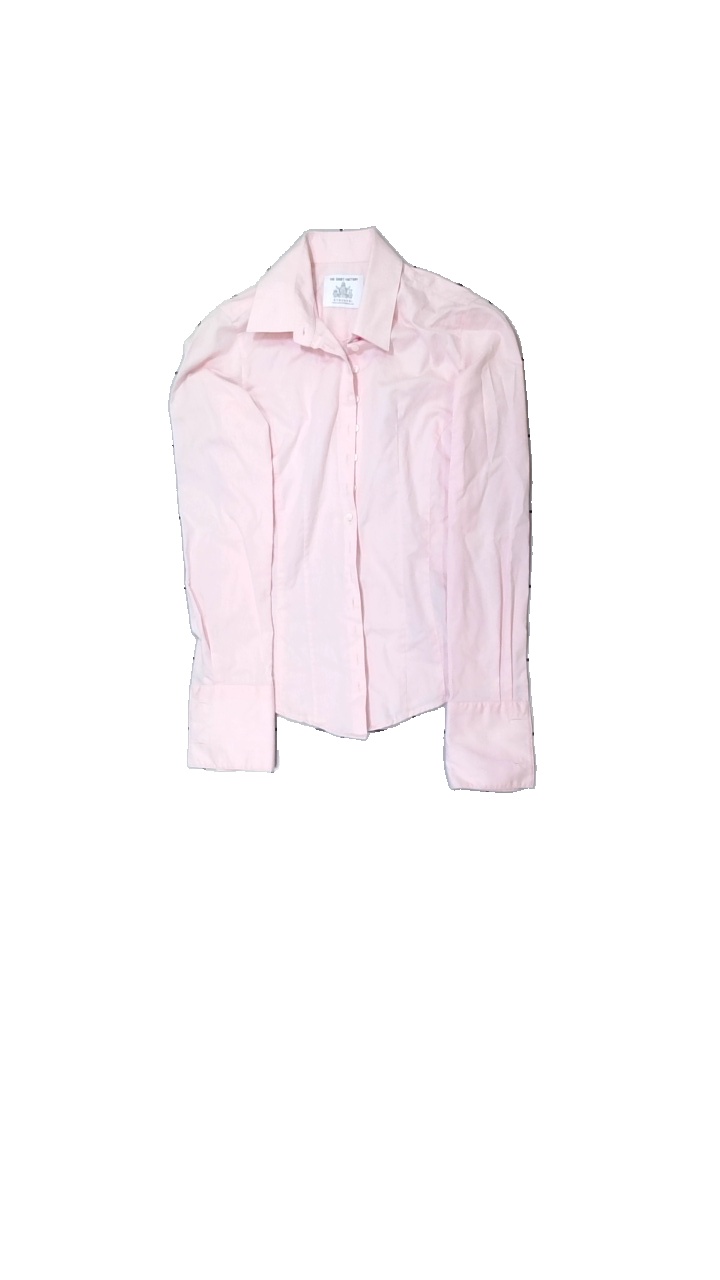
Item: Shirt (Ladies)
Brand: Shirt Factory
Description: Rosa skjorta med vita knappar
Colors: Pink
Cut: C-collar
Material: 66% bomull 34% viskos
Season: All
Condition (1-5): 5
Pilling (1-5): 5
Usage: Reuse
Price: <50